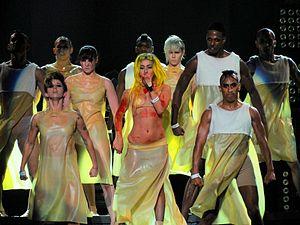
Born This Way est une chanson de l’artiste américaine Lady Gaga. Il s’agit du premier single de son troisième album studio, Born This Way. Le morceau est écrit et produit par Gaga, Fernando Garibay, Jeppe Laursen ainsi que DJ White Shadow et voit le jour alors qu’elle parcourt le monde dans le cadre du Monster Ball Tour. Le titre est inspiré par le mouvement d’autonomisation musicale des femmes et de la communauté gay engendré dans les années 1990. Gaga explique que Born This Way lui procure un sentiment de liberté. Lors des MTV Video Music Awards en 2010, elle chante une partie du refrain dans sa version acoustique. La sortie du morceau est initialement prévue pour le 13 février 2011. Toutefois, il est révélé deux jours plus tôt, ainsi que les paroles et la pochette du single.